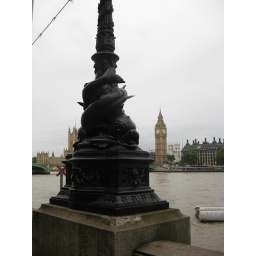
These cast iron lamps in the shape of fish (or perhaps heraldic dolphins) line the embankments on both sides of the Thames.